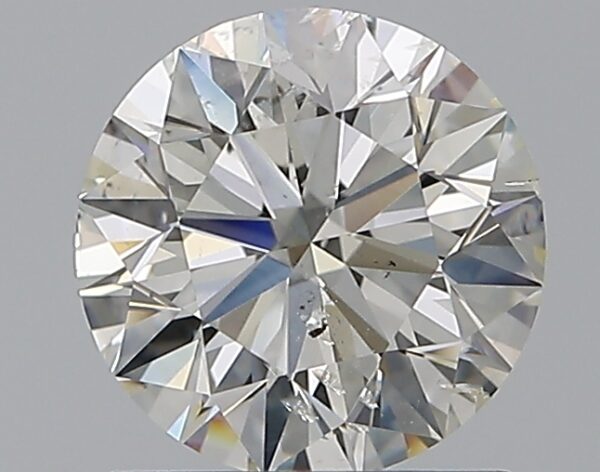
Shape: round
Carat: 1
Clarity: SI2
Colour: I
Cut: EX
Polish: VG
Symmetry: EX
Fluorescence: N
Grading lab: GIA
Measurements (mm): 6.34 x 6.38 x 3.99